Jelle Nijdam

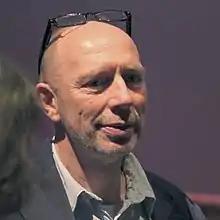
Nijdam in 2013

Jelle Nijdam (born 16 August 1963) is a Dutch former professional road cyclist. Nijdam turned professional after the 1984 Summer Olympics in Los Angeles. He participated in the Tour de France 10 times, winning six stages and wearing the yellow jersey for three days. Nijdam's father, Henk Nijdam, was a professional cyclist from 1962 to 1969, who won the 1962 world amateur track pursuit championship. He also competed in the individual pursuit and team pursuit events at the 1984 Summer Olympics.